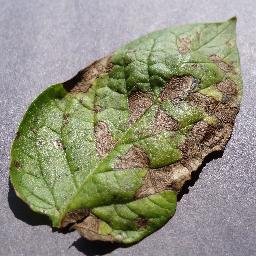
Etiqueta: Tizon_Temprano